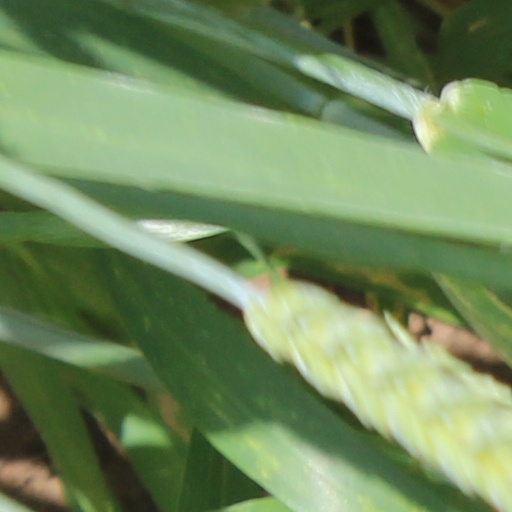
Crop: wheat